Parícutin

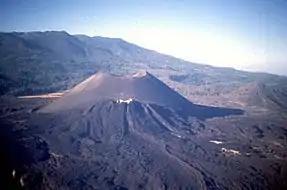
Parícutin in 1997

Parícutin is located in the Mexican municipality of Nuevo Parangaricutiro, Michoacán, west of the city of Uruapan and about 322 km west of Mexico City. It lies on the northern flank of Pico de Tancítaro, which itself lies on top of an old shield volcano and extends above sea level and above the Valley of Quitzocho-Cuiyusuru. These structures are wedged against old volcanic mountain chains and surrounded by small volcanic cones, with the intervening valleys occupied by small fields and orchards or small settlements, from groups of a few houses to those the size of towns.